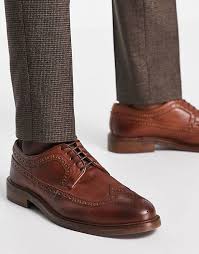
Label: Brogue